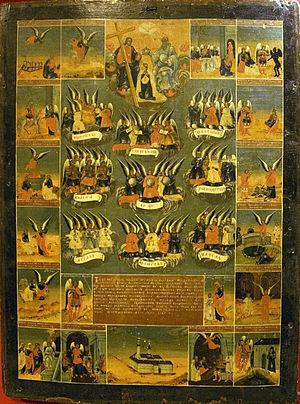
L'expression hiérarchie céleste désigne, dans la théologie chrétienne, une stratification systématique des créatures angéliques. Il ne s'agit pas d'un dogme, mais d'une opinion théologique, qui a trouvé sa formulation classique au Vᵉ siècle, dans l'œuvre du Pseudo-Denys, en même temps que la notion de hiérarchie ecclésiastique, et par analogie avec celle-ci. En Occident, à partir de la fin du Moyen Âge, cette systématisation de la sphère des anges connaîtra une désaffection progressive.